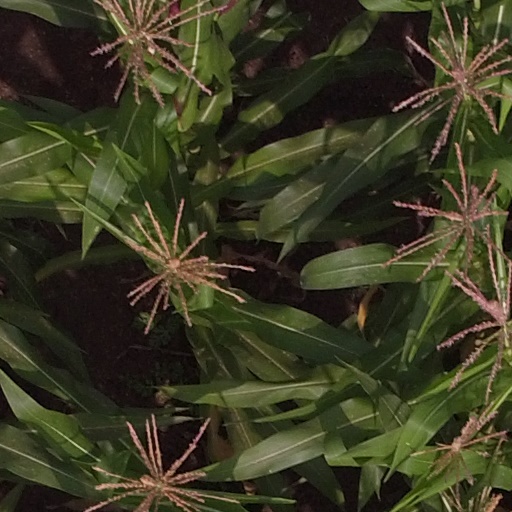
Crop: maize; corn